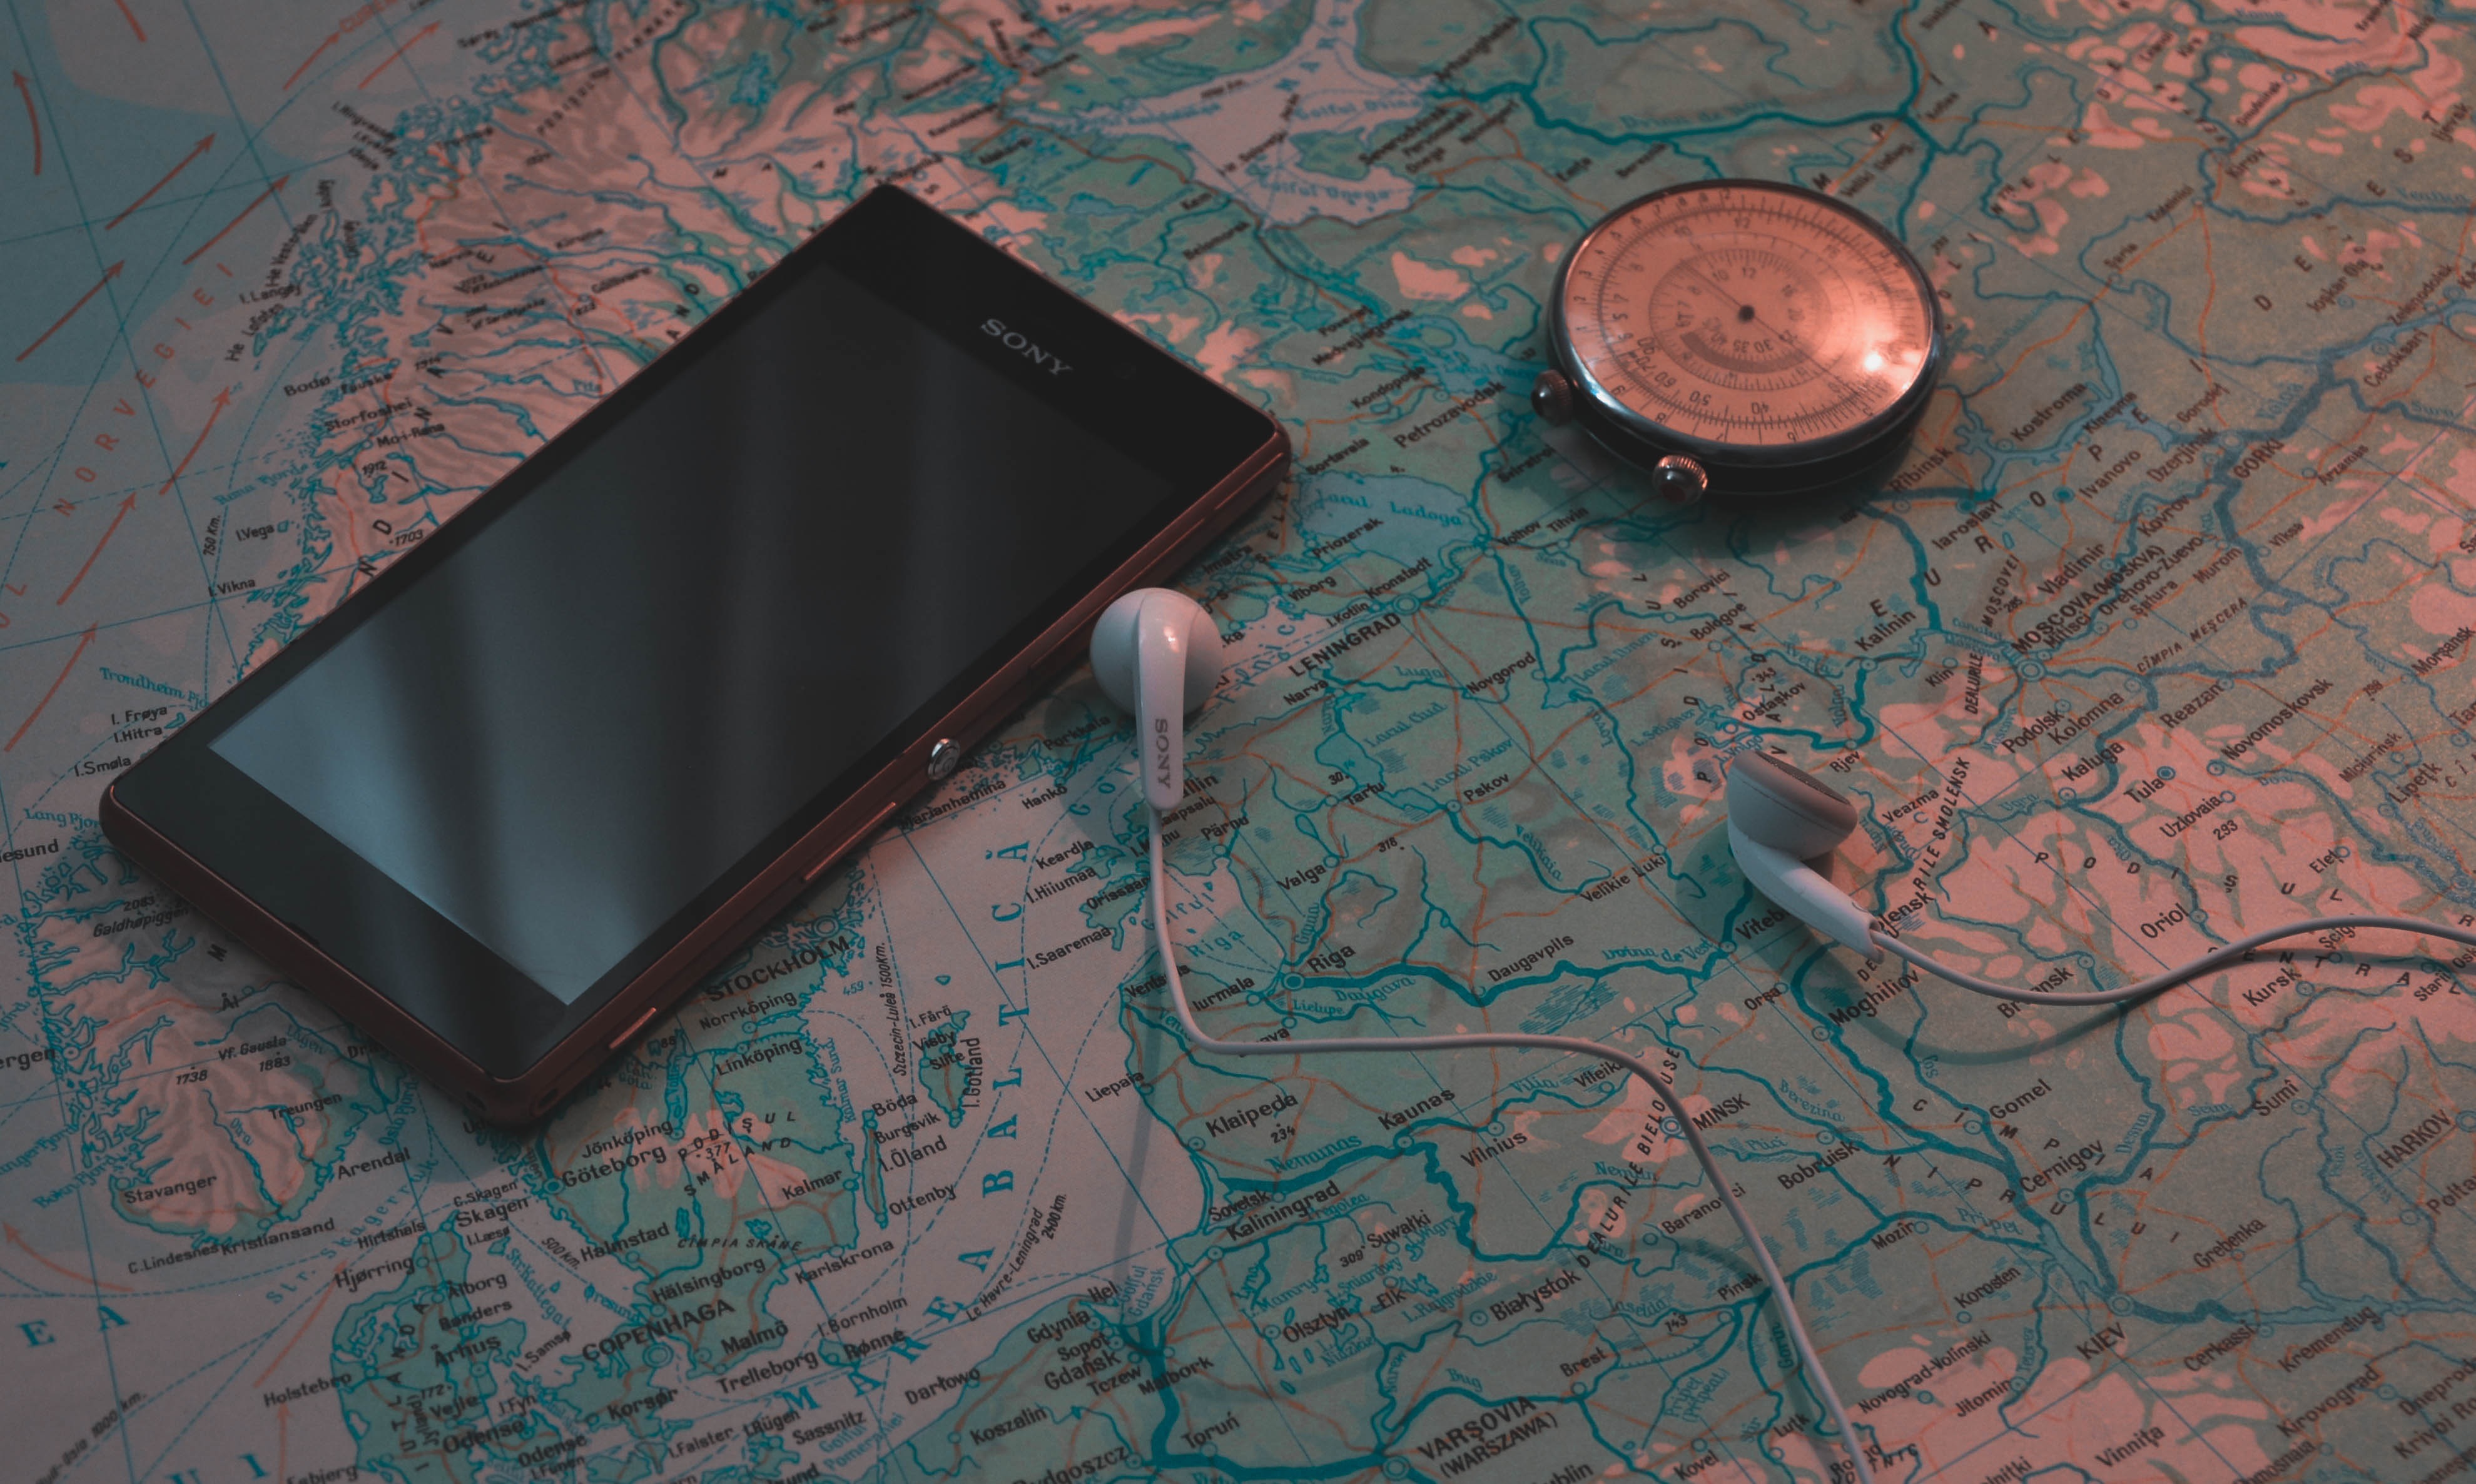
smartphone, watch, music, clock, time, adventure, tourist, travel, rider, europe, phone, traveler, peninsula, compass, map, world map, art, drawing, design, headphones, sweden, denmark, sony, shape, risk, gps, norway, scandinavia, voyager, adventurer, pasager